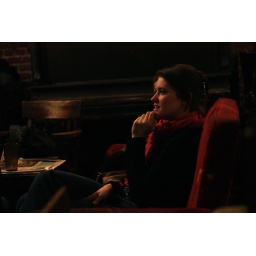
24 hr Cafe near NYU - chatty people in the red sofa